First inauguration of Donald Trump

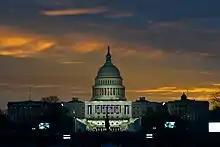
Preparations at the United States Capitol in Washington, D.C. as the sun begins to rise on the morning of the inauguration

On the morning of the inauguration, on January 20, after staying the night at the Blair House, the traditional house used by the incoming president-elect due to its proximity to the White House, Trump and his wife, Melania, and Mike Pence and his wife, Karen, attended a church service at St. John's Episcopal Church. The tradition dates back to James Madison, with every president since then attending the church service the morning of their inauguration. The service was led by Robert Jeffress, a Southern Baptist minister who campaigned for Trump during the election.